Armenians in Turkey

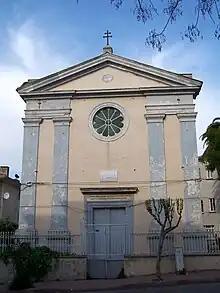
Assumption Armenian Catholic Church in Büyükada, Adalar, Istanbul.

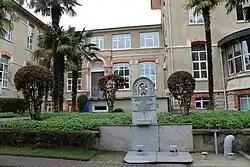
Surp Prgiç Armenian Hospital, Zeytinburnu

Virtually all Armenians who are officially registered as part of the Armenian Minority are Christians, and are either of the Armenian Apostolic, Catholic, or less commonly Protestant denominations. The religion of others and those not officially part of the minority is elaborated on in the Demographics section.